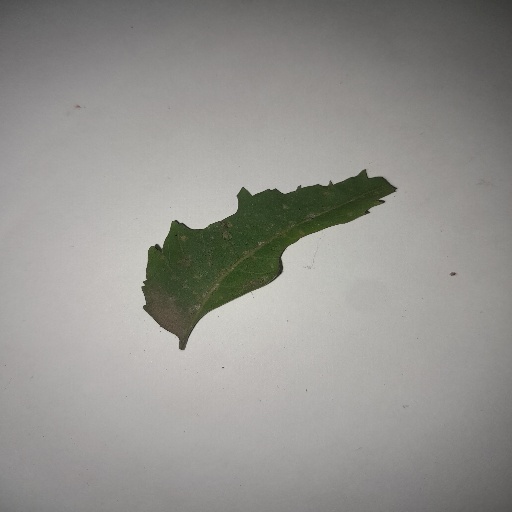
Species: Neem
Leaf condition: Shot Hole Leaf